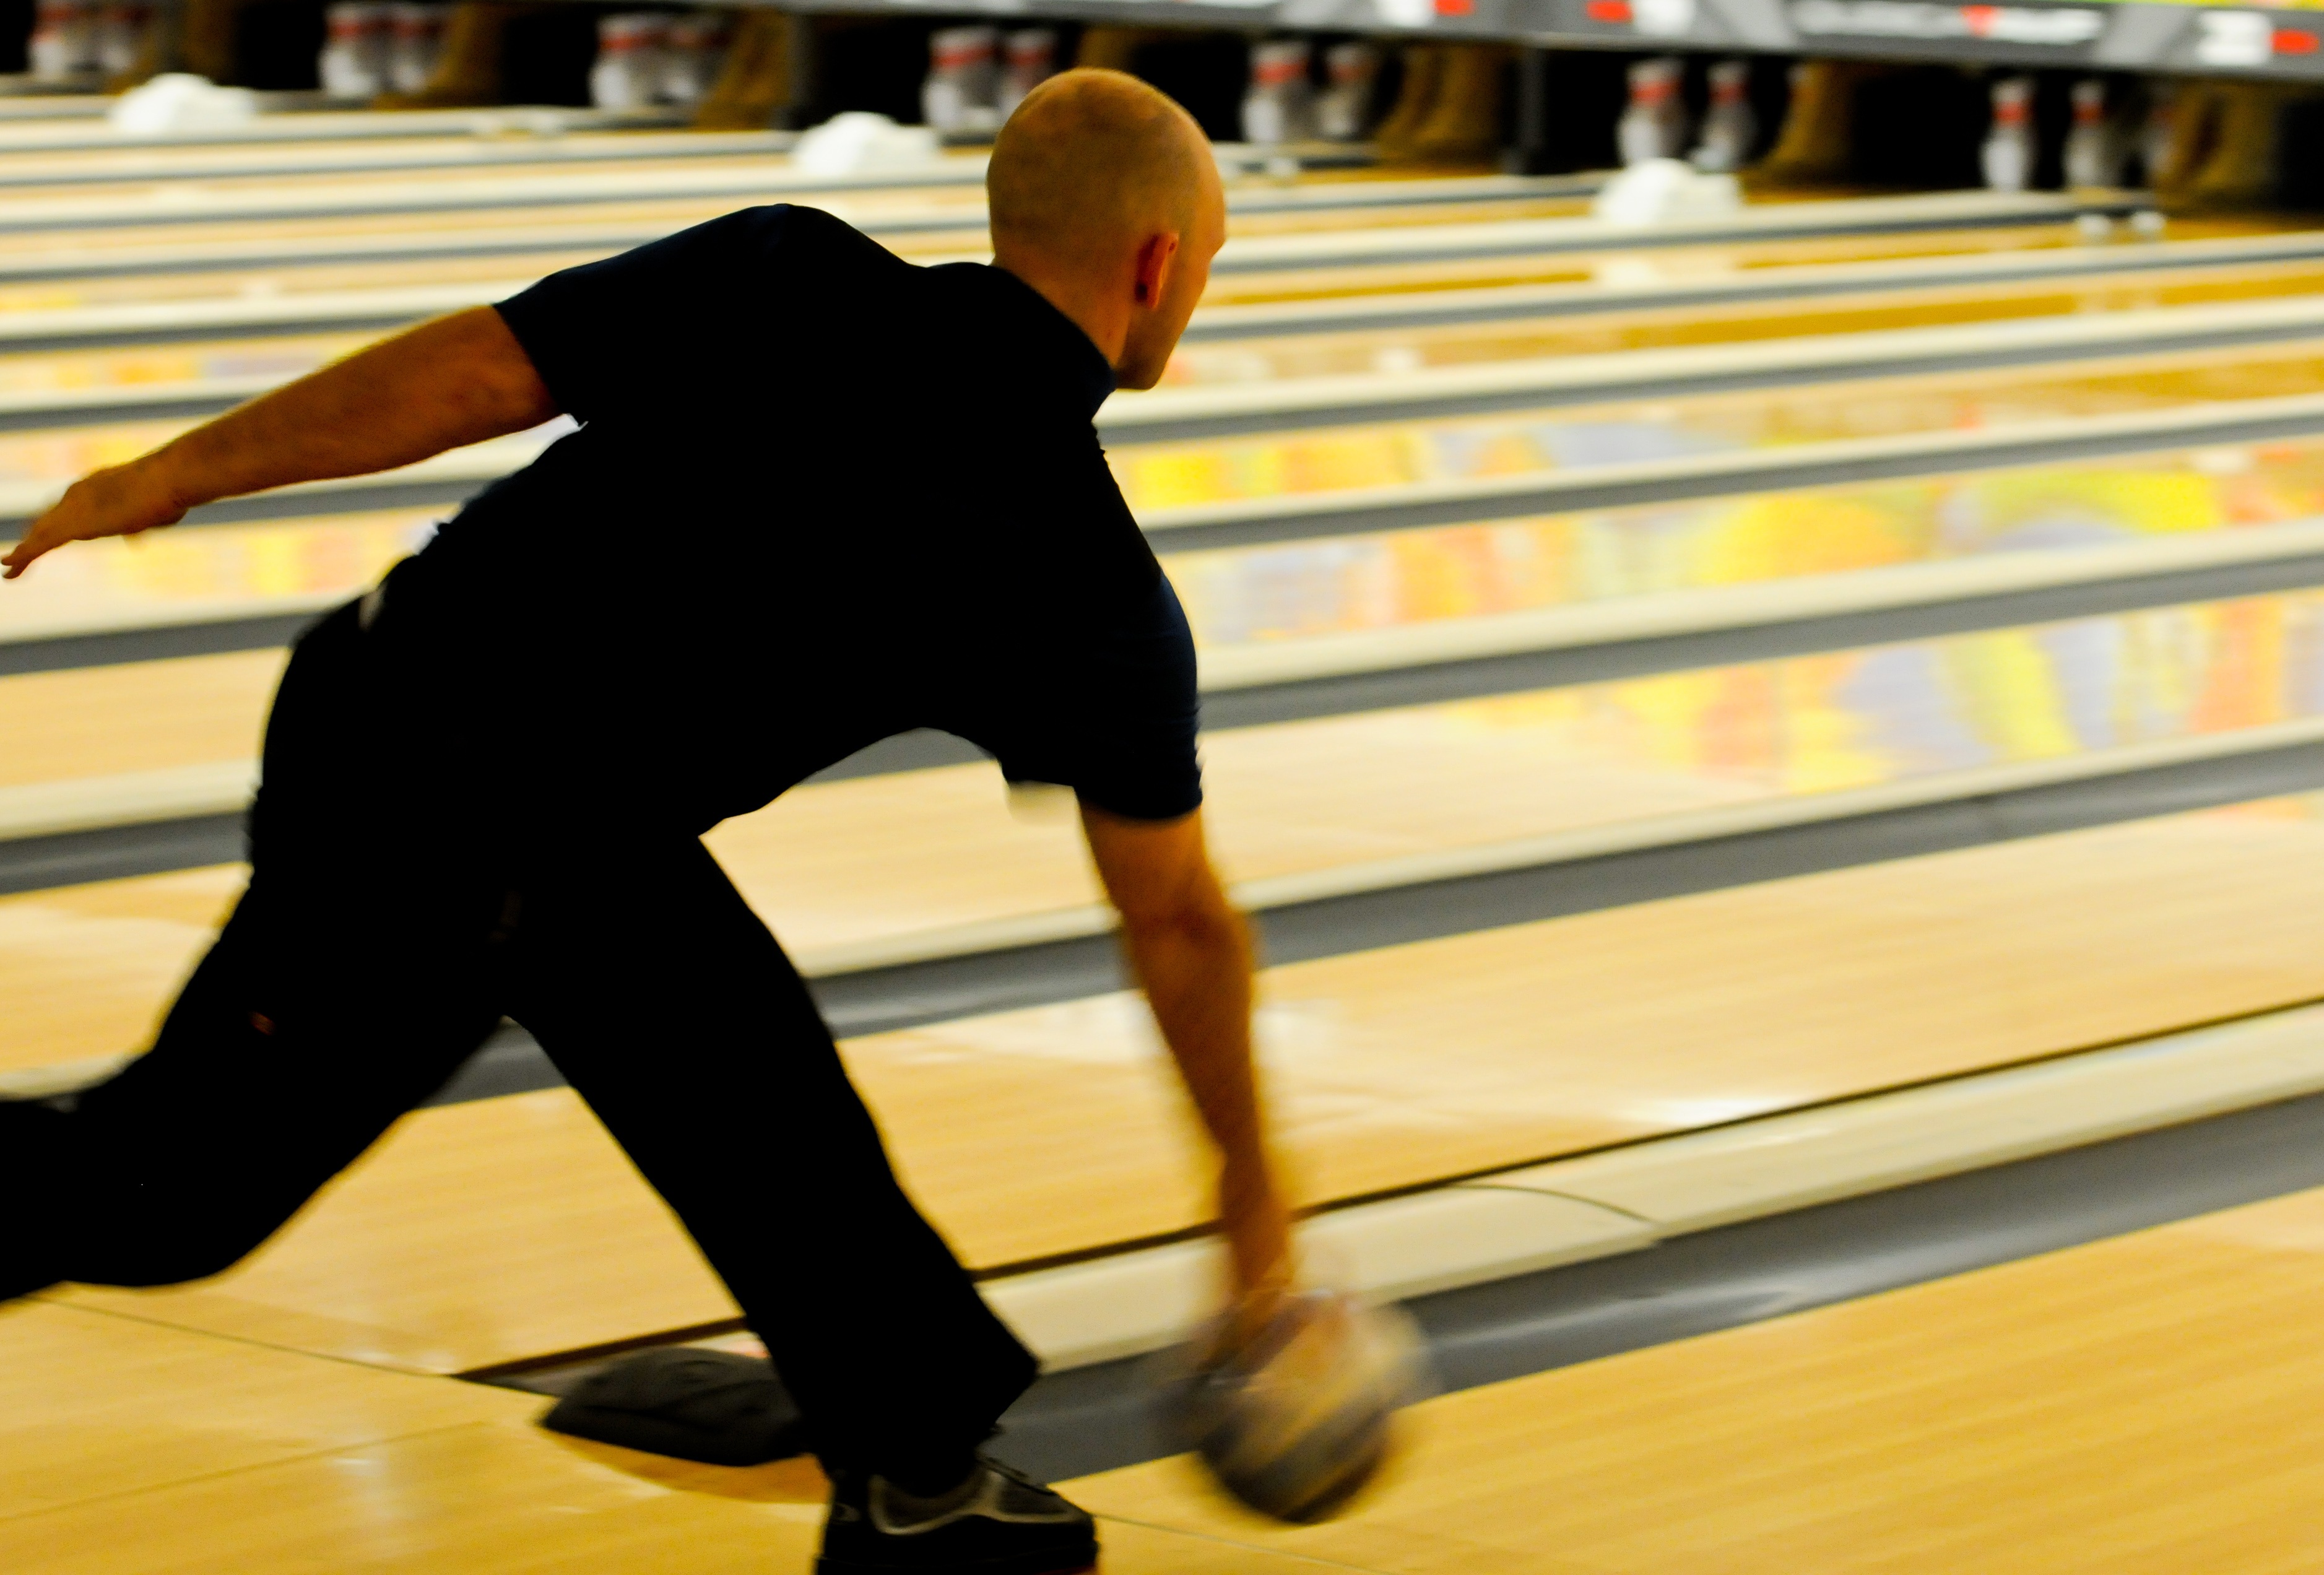
sport, alley, recreation, leisure, lane, activity, bowling, competition, fun, sports, ball, pins, entertainment, strike, bowler, ball game, team sport, ten pin bowling